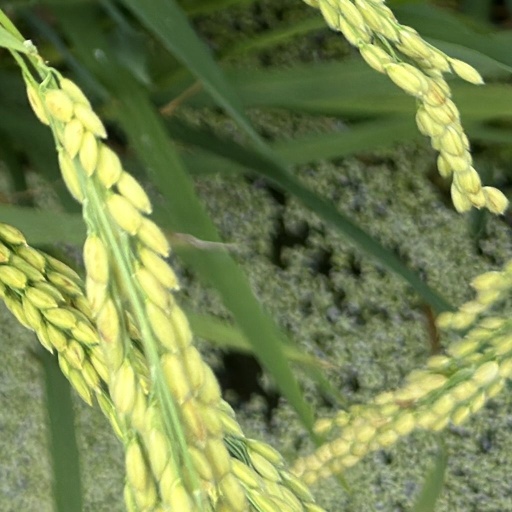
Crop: rice